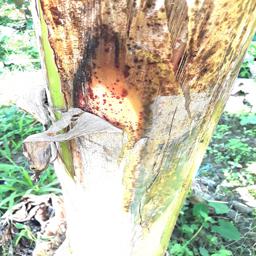
Label: PSEUDOSTEM WEEVIL